RNZAF Base Ohakea

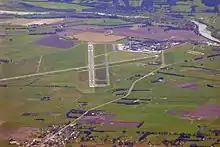
RNZAF Base Ohakea

A plan to consolidate all RNZAF operations at Ohakea was abandoned in March 2009 as part of a change of policy on the part of the incoming National Government who chose to retain two operational air bases, Ohakea and Whenuapai, for use by the RNZAF.